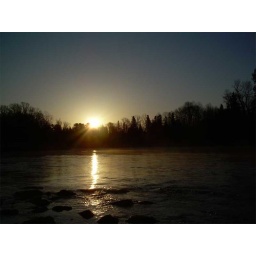
A golden sunrise casts a reflection on water in the Mississippi river as the day dawns on 11 April 2010.